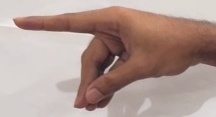
ASL sign: P